Tompkins Square Park

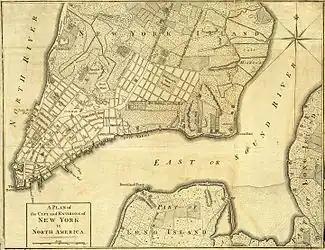
"Salt Meadows" in a British map of 1776

Tompkins Square Park is located on land near the East River, that originally consisted of salt marsh and open tidal meadows, "Stuyvesant meadows", the largest such ecosystem on Manhattan island, but has since been filled in. The unimproved site, lightly taxed by the city as most agricultural properties were, seemed scarcely worth the expense of improving to its owners, the Stuyvesants, who inherited it from the 17th-century grant awarded to Peter Stuyvesant, and their Pell and Fish relatives. The City aldermen, to raise the tax base of the city, accepted a gift of land in 1829 from Peter Gerard Stuyvesant (1778–1847) with the understanding that it would remain a public space, and compensated other owners with $62,000 in city funds to set aside a residential square; transforming the muddy site took another $22,000 before Tompkins Square was opened in 1834. Surrounded by a cast-iron fence the following year and planted with trees, the square was expected to have a prosperous and genteel future, which was undercut, however, by the Panic of 1837 that brought the city's expansion to a halt.